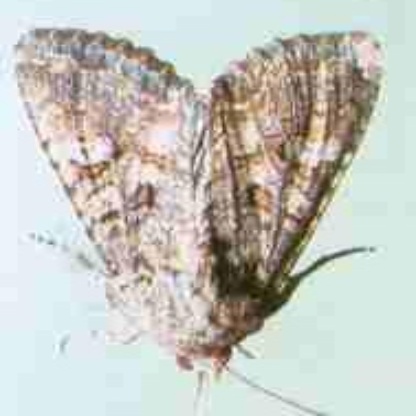
Nhãn: Bọ trĩ ( Thrips )